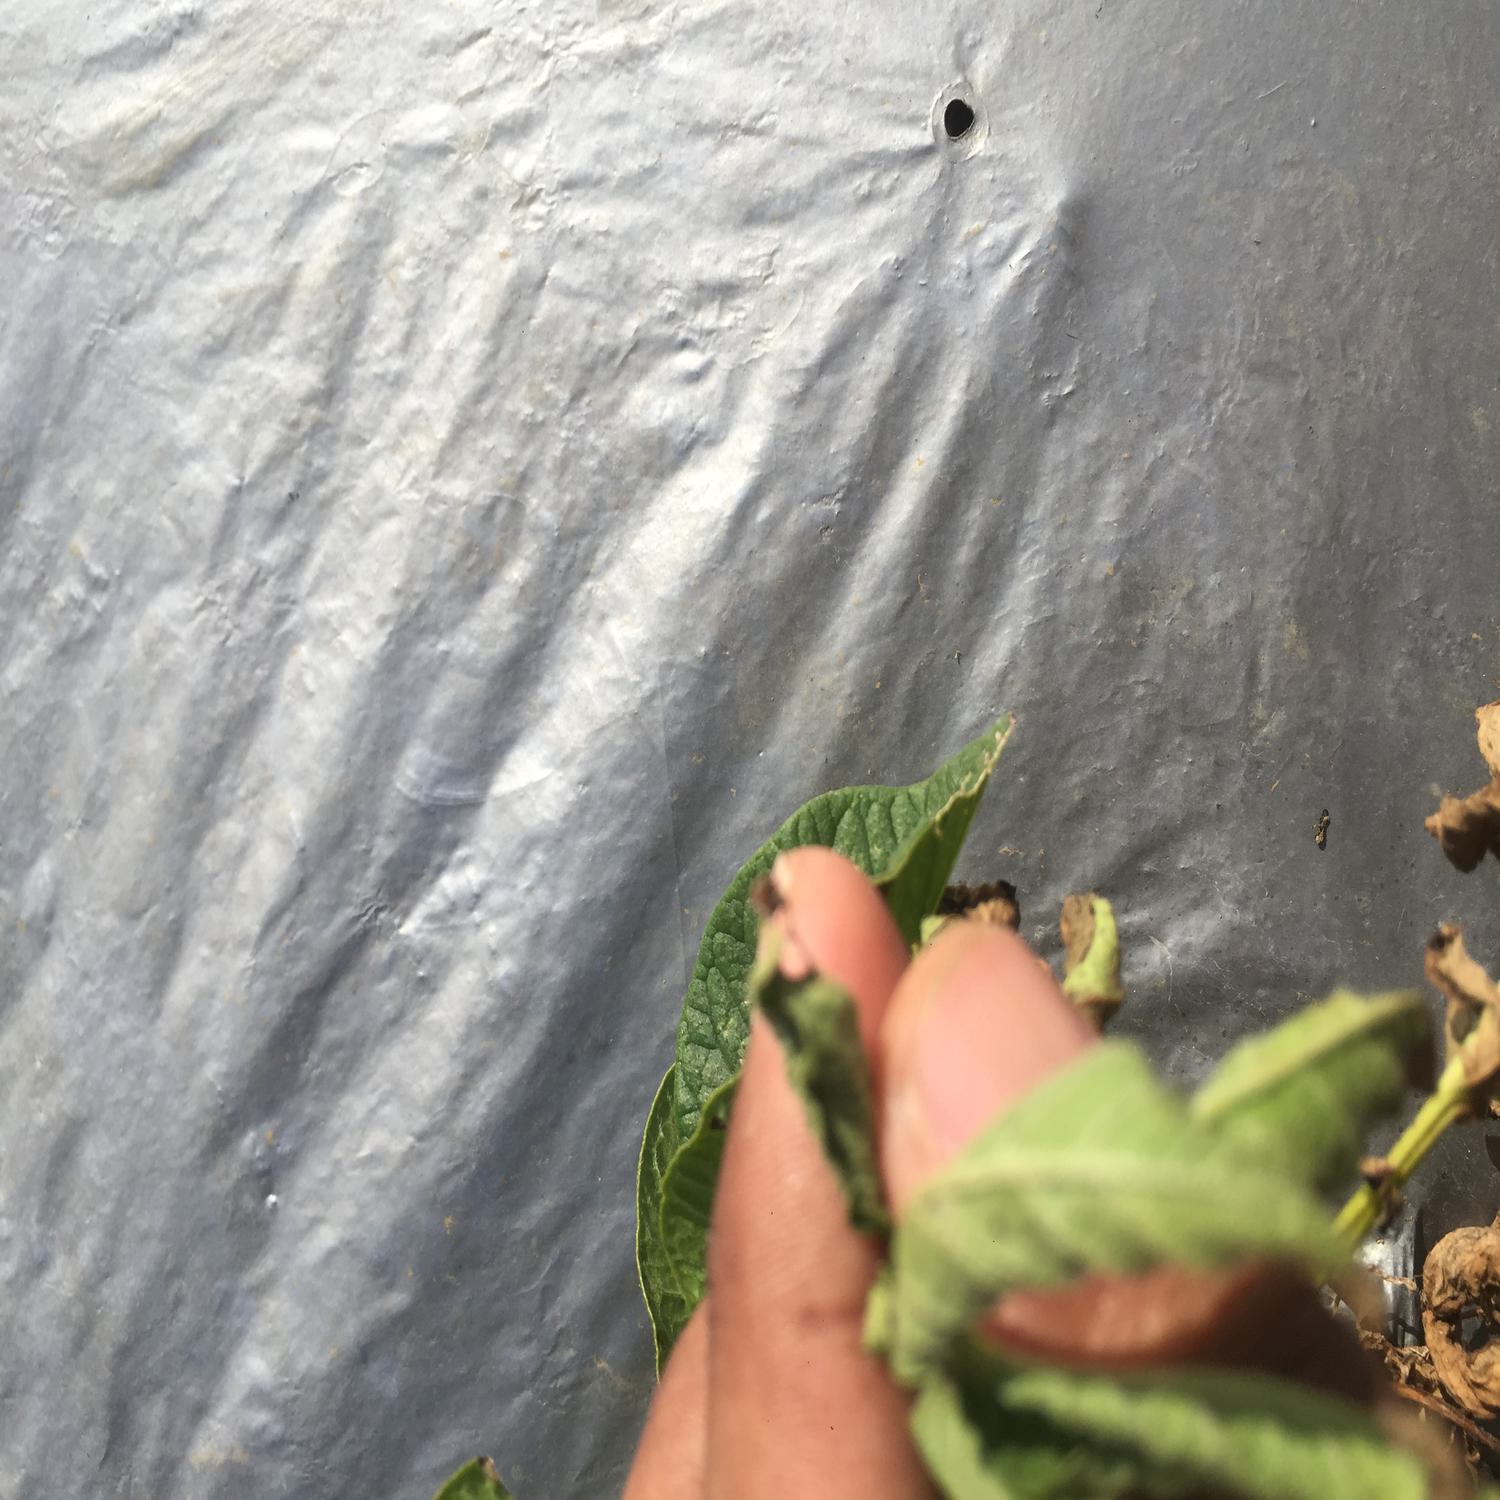
Label: Bacteria